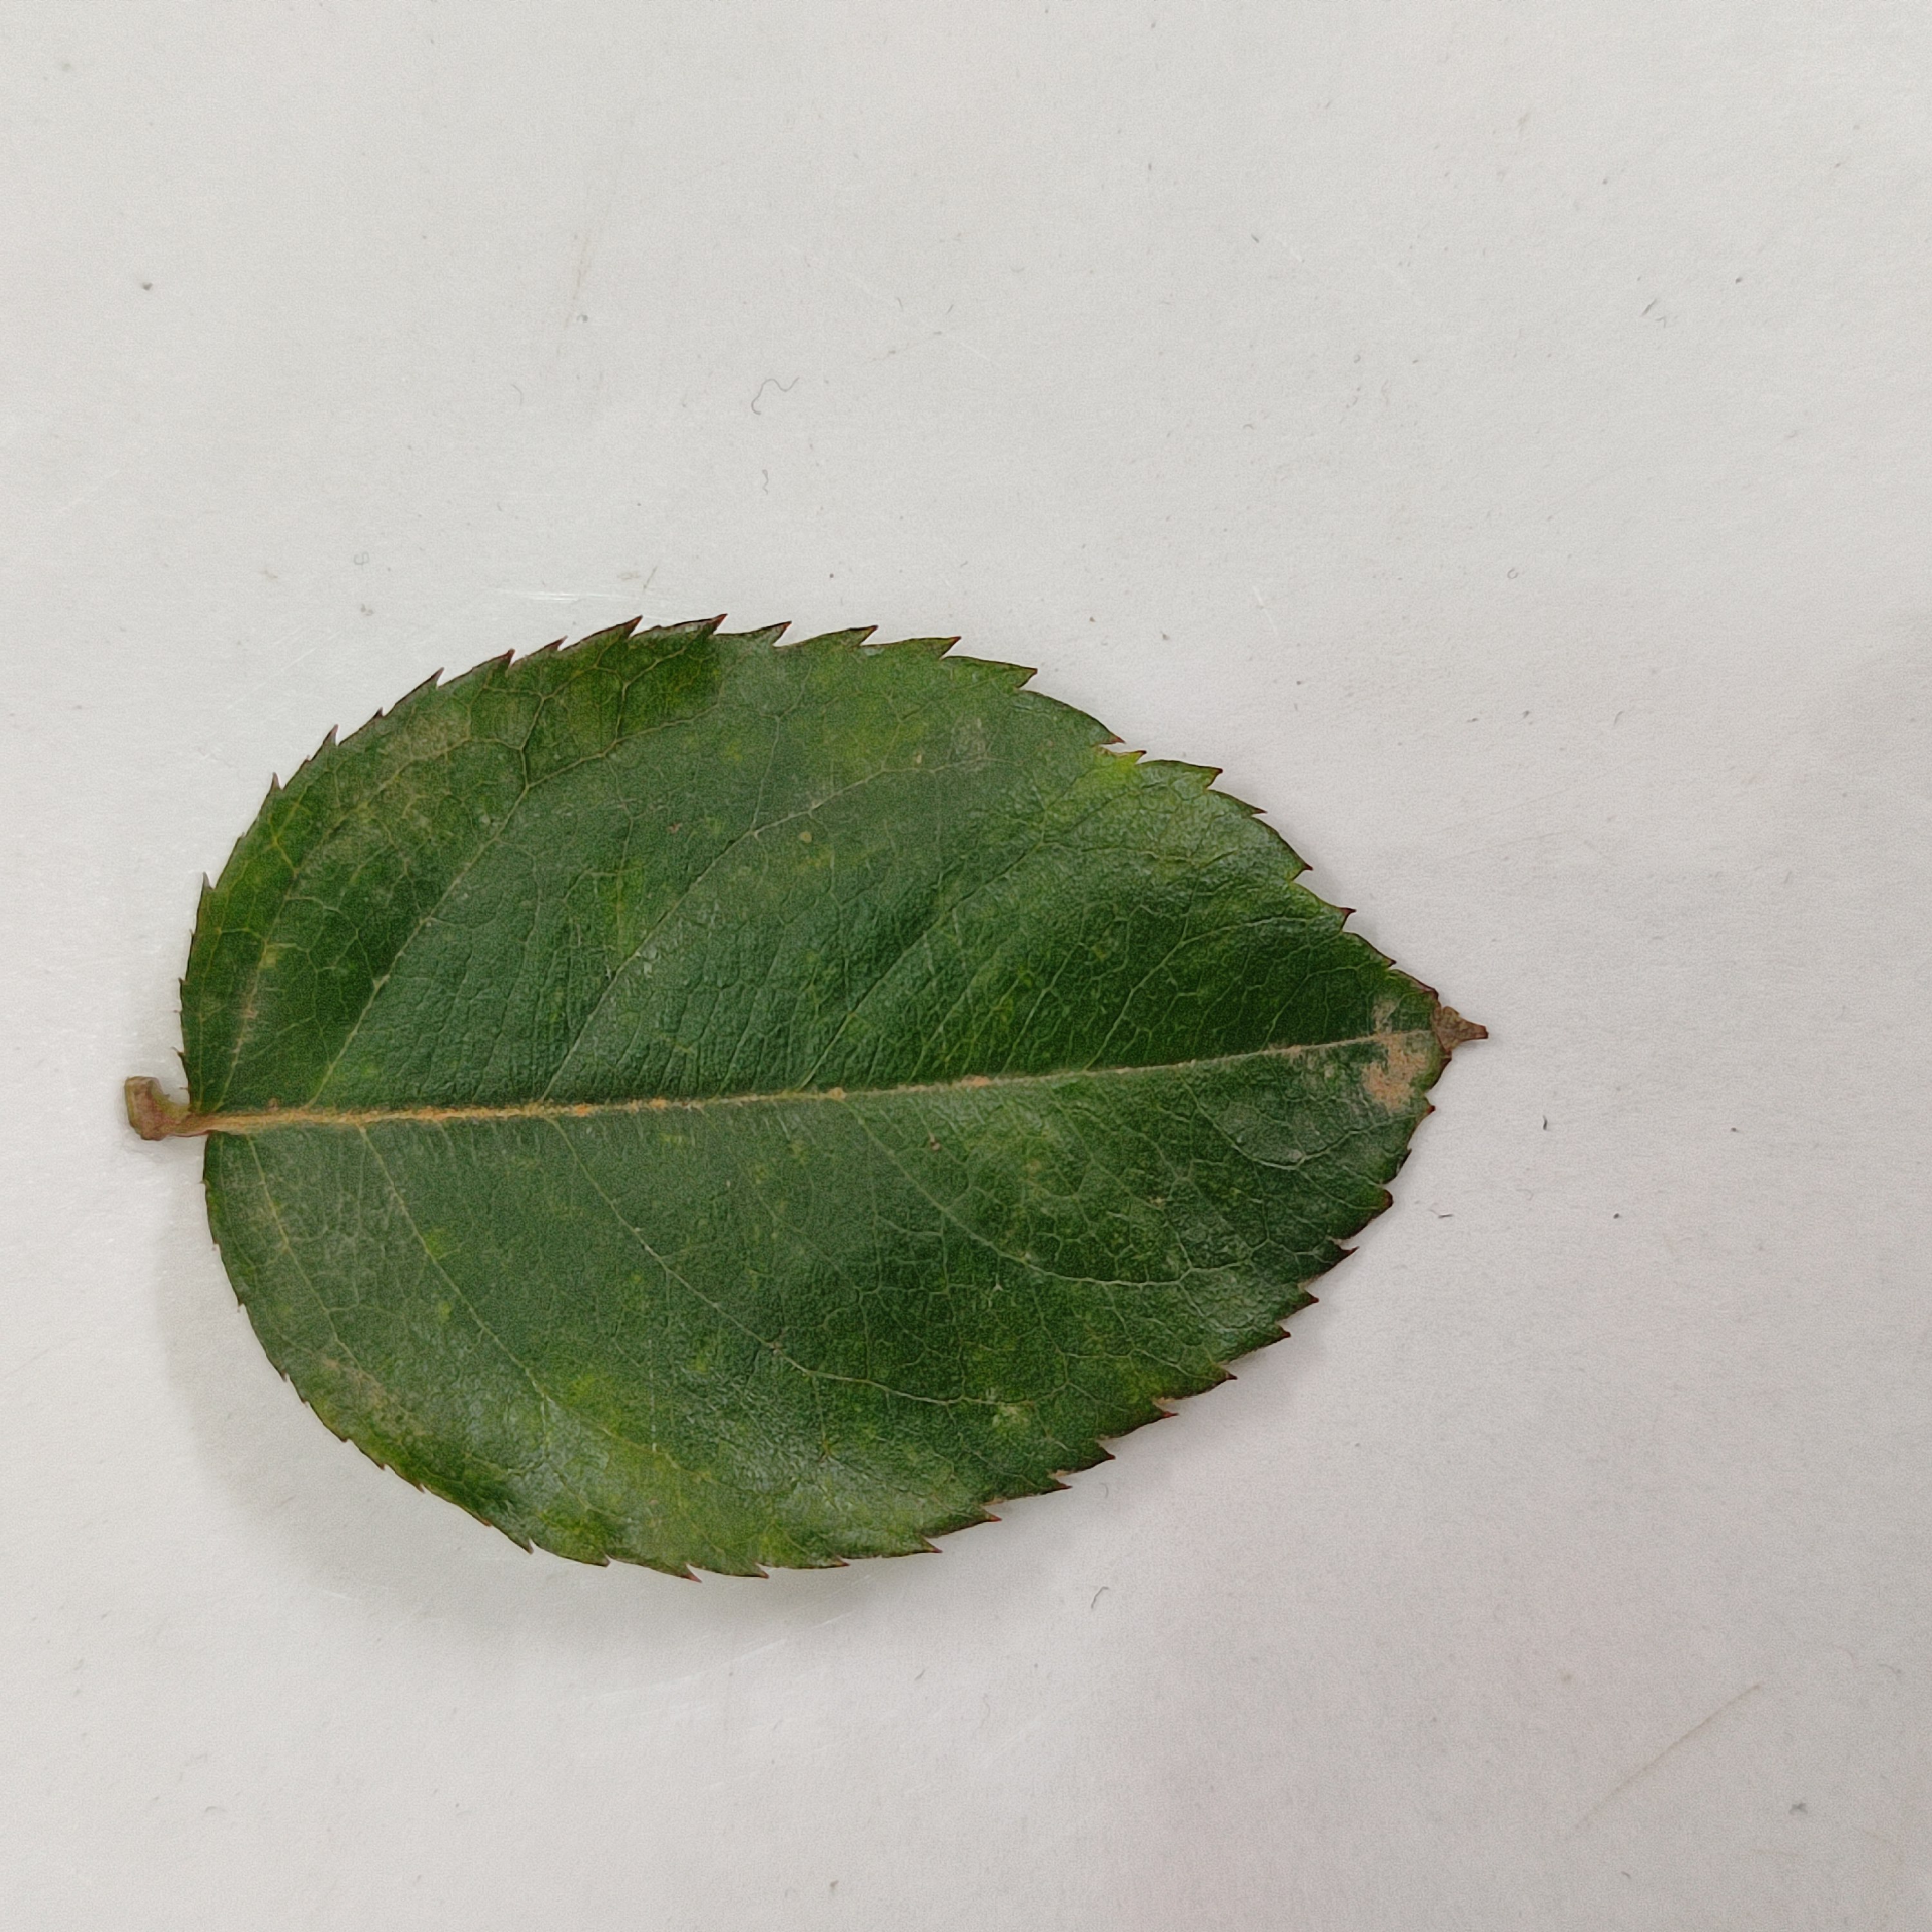
Label: Healthy Leaf